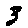
Label: 3